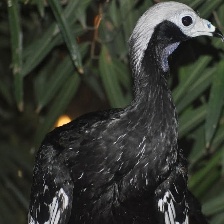
Species: BLUE THROATED PIPING GUAN
Scientific name: PIPILE CUMANENSIS